Traditional markets in Mexico

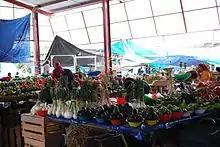
Municipal Market in Tlacolula, Oaxaca

""Lo recorrí por años enteros, de mercado a mercado, porque México está en los mercados"". (I went from market to market for years, because Mexico is in its markets.) - Pablo Neruda In every city, town or village in Mexico, there is a traditional market designed to meet basic needs. These can be called by different names. In municipal seats, the main market for the area is called the municipal market. In many areas of Mexico City, "mercados". Most reflect the area's culture and folklore and some are works of art. The municipal president of Tuxtla Gutiérrez, Yassir Vázquez was quoted saying that "Public markets are a live example of our culture" during a meeting of market merchants in the Chiapas capital. The meeting was part of efforts to improve and expand the system of these markets statewide.